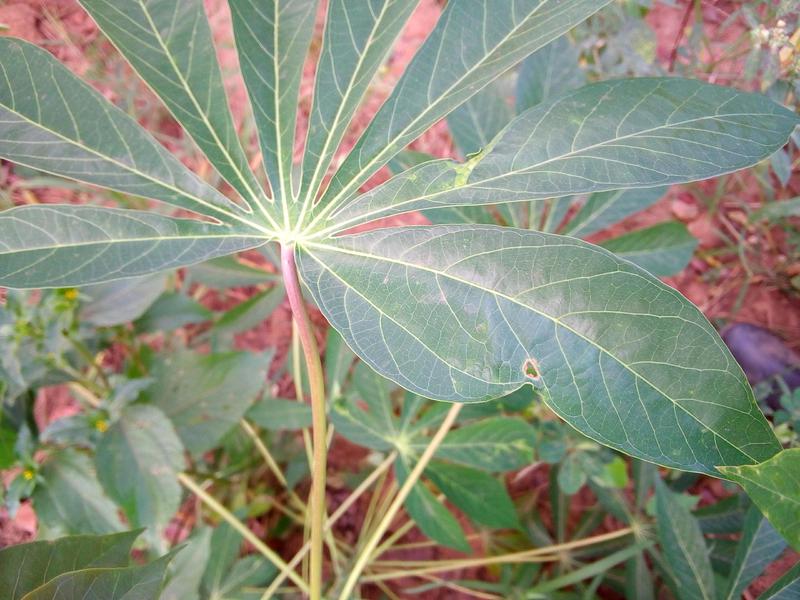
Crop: cassava
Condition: healthy